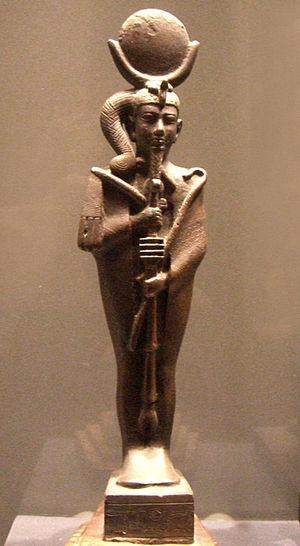
Khonsou est le dieu de la Lune dans la mythologie égyptienne.